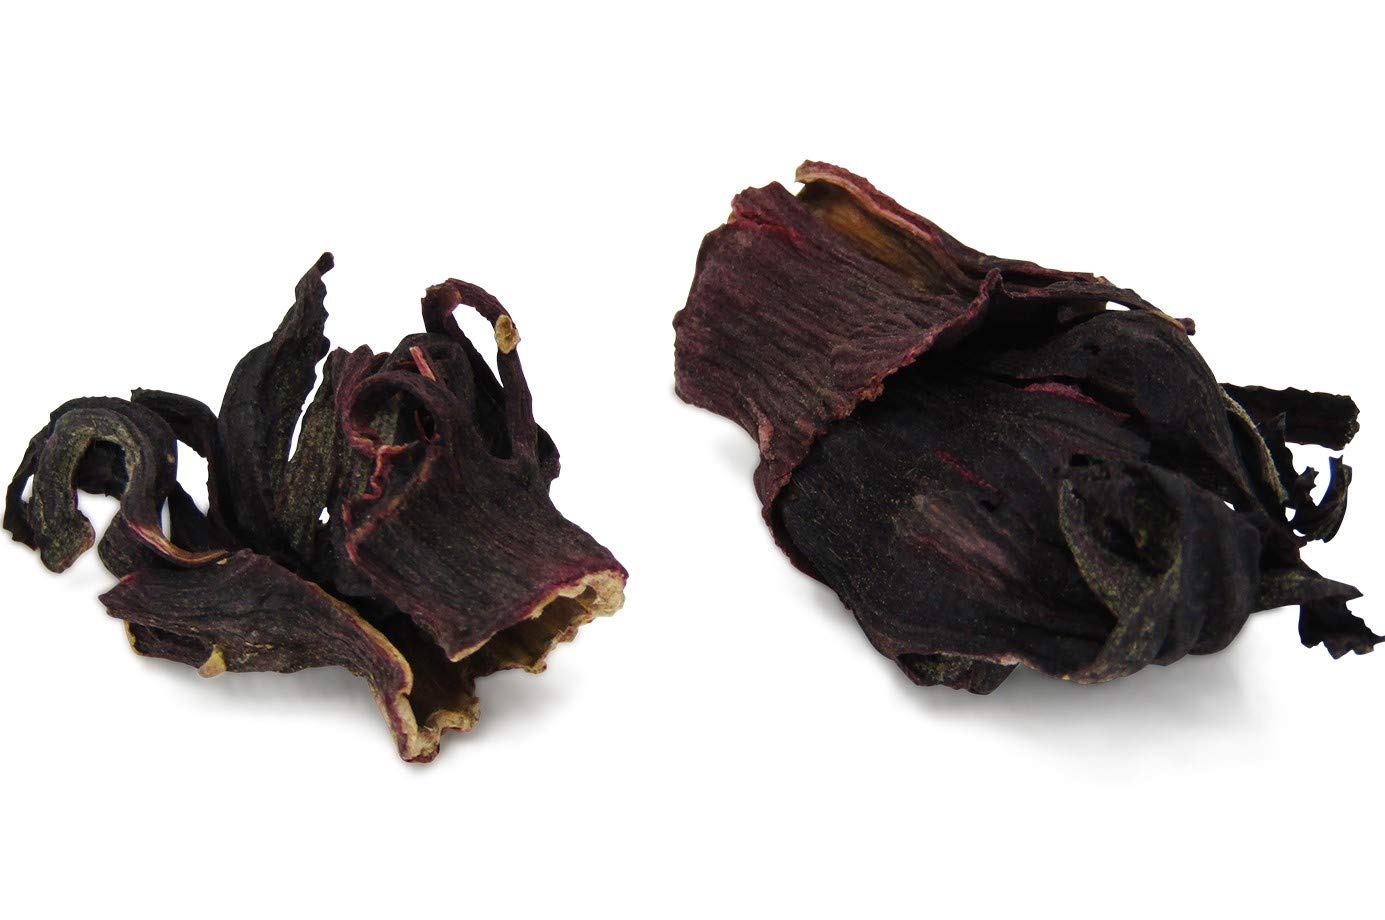
Item Name: Premium Dried Hibiscus Flower Tea Leaves by It's Delish, 1 LB (16 oz) Bulk – 100% Natural Cut & Pure Sifted Fresh for Tea & Drinks – Quality Herbal Leaf Rich Flavor
Bullet Point 1: 💛 FLAVORFUL & VERSATILE PURE HIBISCUS 💛 – Hibiscuses are shrubs and small trees that produce beautiful, colorful trumpet-shaped flowers. Its Delish Hibiscus Leaves, experience the fruity and unique flavor of the whole hibiscus petals and with no caffeine added, enjoy it cold or hot, with basil or with honey and you will notice its soothing effect and feel refreshed. The red ruby like delightful liquid provides a soothing effect to the eyes and can be brewed using our fresh Hibiscus flowers.
Bullet Point 2: 🌹 Natural Variety Sized Hibiscus Flavor Rich Leaves 🌹 – Our Dried Hibiscus Flower Leaves comes in a variety of sizes 1lb, 2lbs, 3lbs, 4lbs & 5lbs to enjoy the appetizing flavor for a long time. The reusable jumbo bags prevents the dampness of the leaves so you can enjoy the tea throughout the whole year as our bags are dust proof and water proof and has a shelf storage life of almost 1 year. Just enjoy the cool breeziness of our product carefree.
Bullet Point 3: ☕ ROBUST AND AROMATIC INGREDIENT FOR EVERYDAY USE ☕ – This ruby red floral flavored hibiscus tea is one of the most traditional tea and can either be used with green tea or black tea, Hibiscus provides a savory and enhanced flavor. The fruity and tart like flavor of hibiscus leaves is similar to cranberry taste. Lemon or honey is often used to sweeten the taste of hibiscus leaves to balance the tartness taste.
Bullet Point 4: ❤ Healthy & Beneficial Sifted Fresh Tea❤ – Hibiscus herbal tea leaves have been used for centuries due to its medical properties. Its Delish Hibiscus Flower Leaves are non-GMO which means that they are 100% pure and natural. These are hand sifted several times to ensure the best quality product is delivered to our customer. Hibiscus flower leaves have been known for making the immuune system healthy and also have been used for weight loss.
Bullet Point 5: 💫 100 % Guaranteed Satisfaction & Certified Product 💫 – We take pride in our products and we are here to put a smile on your face. Its Delish Earthy Hibiscus Leaves Tea is considered to be a summer’s healthy drink which is free from calories, Kosher certified in USA, non-GMO, no added caffeine and no added MSG. We are committed to the health of the community and welfare of the environment. Just order this product and enjoy the freshness in every flower in the bag.
Product Description: <b>Dried Hibiscus Flower Tea Leaves by It's Delish</b><p><p> Its Delish Dried Hibiscus Flower Leaves tea is a healthy product whether to be enjoyed as a cold iced tea in summer or as a hot tea in winter. The Hibiscus leaves are handpicked from different gardens by our professionals and are then dried and hand sifted in the sun manually and then through machines to ensure the best taste is provided to our customers. Our process does not include any additives or artificial flavors thereby producing 100% natural product. Tartness like flavor of Hibiscus Flower Leaves can also be added to improve the flavor of other favorite recipes and drinks.</p><p><b>About It's Delish!</b><p><p> It's Delish was established in 1992 and is located in North Hollywood, California. It's Delish is a food manufacturer and distributor that produces over 500 gourmet food products including licorice, sour belts, taffies, caramels, Jordan almonds, chocolates, nuts, fruits, trail mixes, spices, and spice blends. Its Delish also produces organics and all-natural products. We give you the opportunity to order from the factory direct!<p><p> It’s Delish! prides itself on the four pillars that are at the foundation of everything we do.<p><p> Innovation Quality Value Service
Value: 1.0
Unit: Count

Price: 19.99